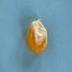
Maize quality: Good